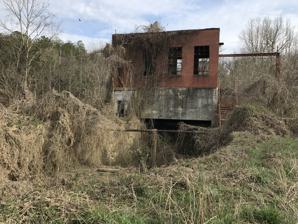
Building: Deep River-Columbia Manufacturing Company
Country: United States of America
Year built: 1850
United States historic place Deep River-Columbia Manufacturing Company U.S. National Register of Historic Places Mill powerhouse in 2019 Show map of North Carolina Show map of the United States Location Main St., Ramseur, North Carolina Coordinates 35°43′48″N 79°39′16″W / 35.73000°N 79.65444°W / 35.73000; -79.65444 Area 22.6 acres (9.1 ha) Built circa 1850 ( 1850 ) -1920 NRHP reference No. 78001970 Added to NRHP November 15, 1978 Deep River-Columbia Manufacturing Company was a historic textile mill complex located at Ramseur , Randolph County, North Carolina .  The brick mill complex was built between about 1850 and 1920. The main mill building consisted of a two-story, 11-bay, gable-roofed section built about 1850, with a three-story, 13-bay addition constructed in 1888.  A four-story stair tower was added to the mill between 1885 and 1888. The mill closed in January 1963. It has been demolished. It was added to the National Register of Historic Places in 1978. References